Kristoffer Ajer

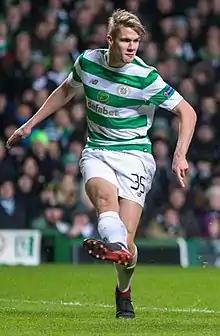
Ajer playing for Celtic in 2018

Kristoffer Vassbakk Köpp Ajer (born 17 April 1998) is a Norwegian professional footballer who plays as centre-back or right-back for club Brentford and the Norway national team. Ajer has previously played for Start in the Tippeligaen and Celtic in the Scottish Premiership, where he also had a loan spell with Kilmarnock.